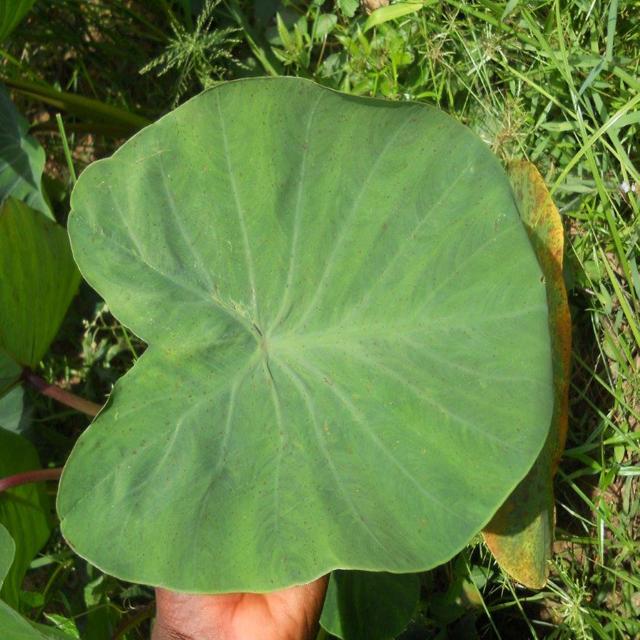
Label: Healthy